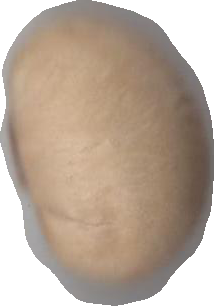
Variety: Grobogan